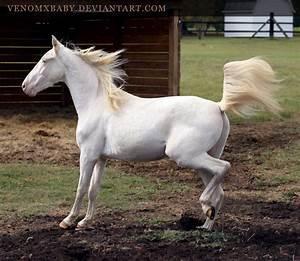
horse